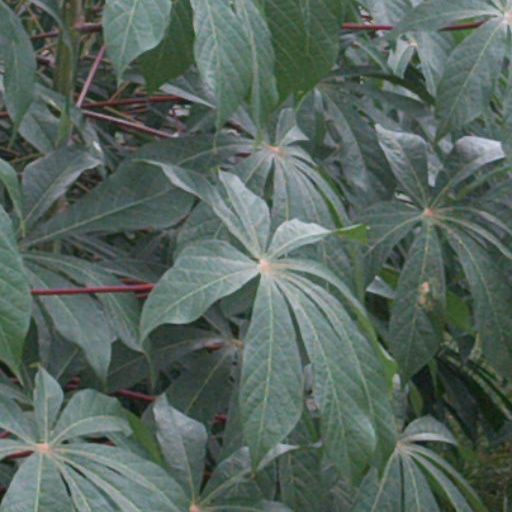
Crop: cassava